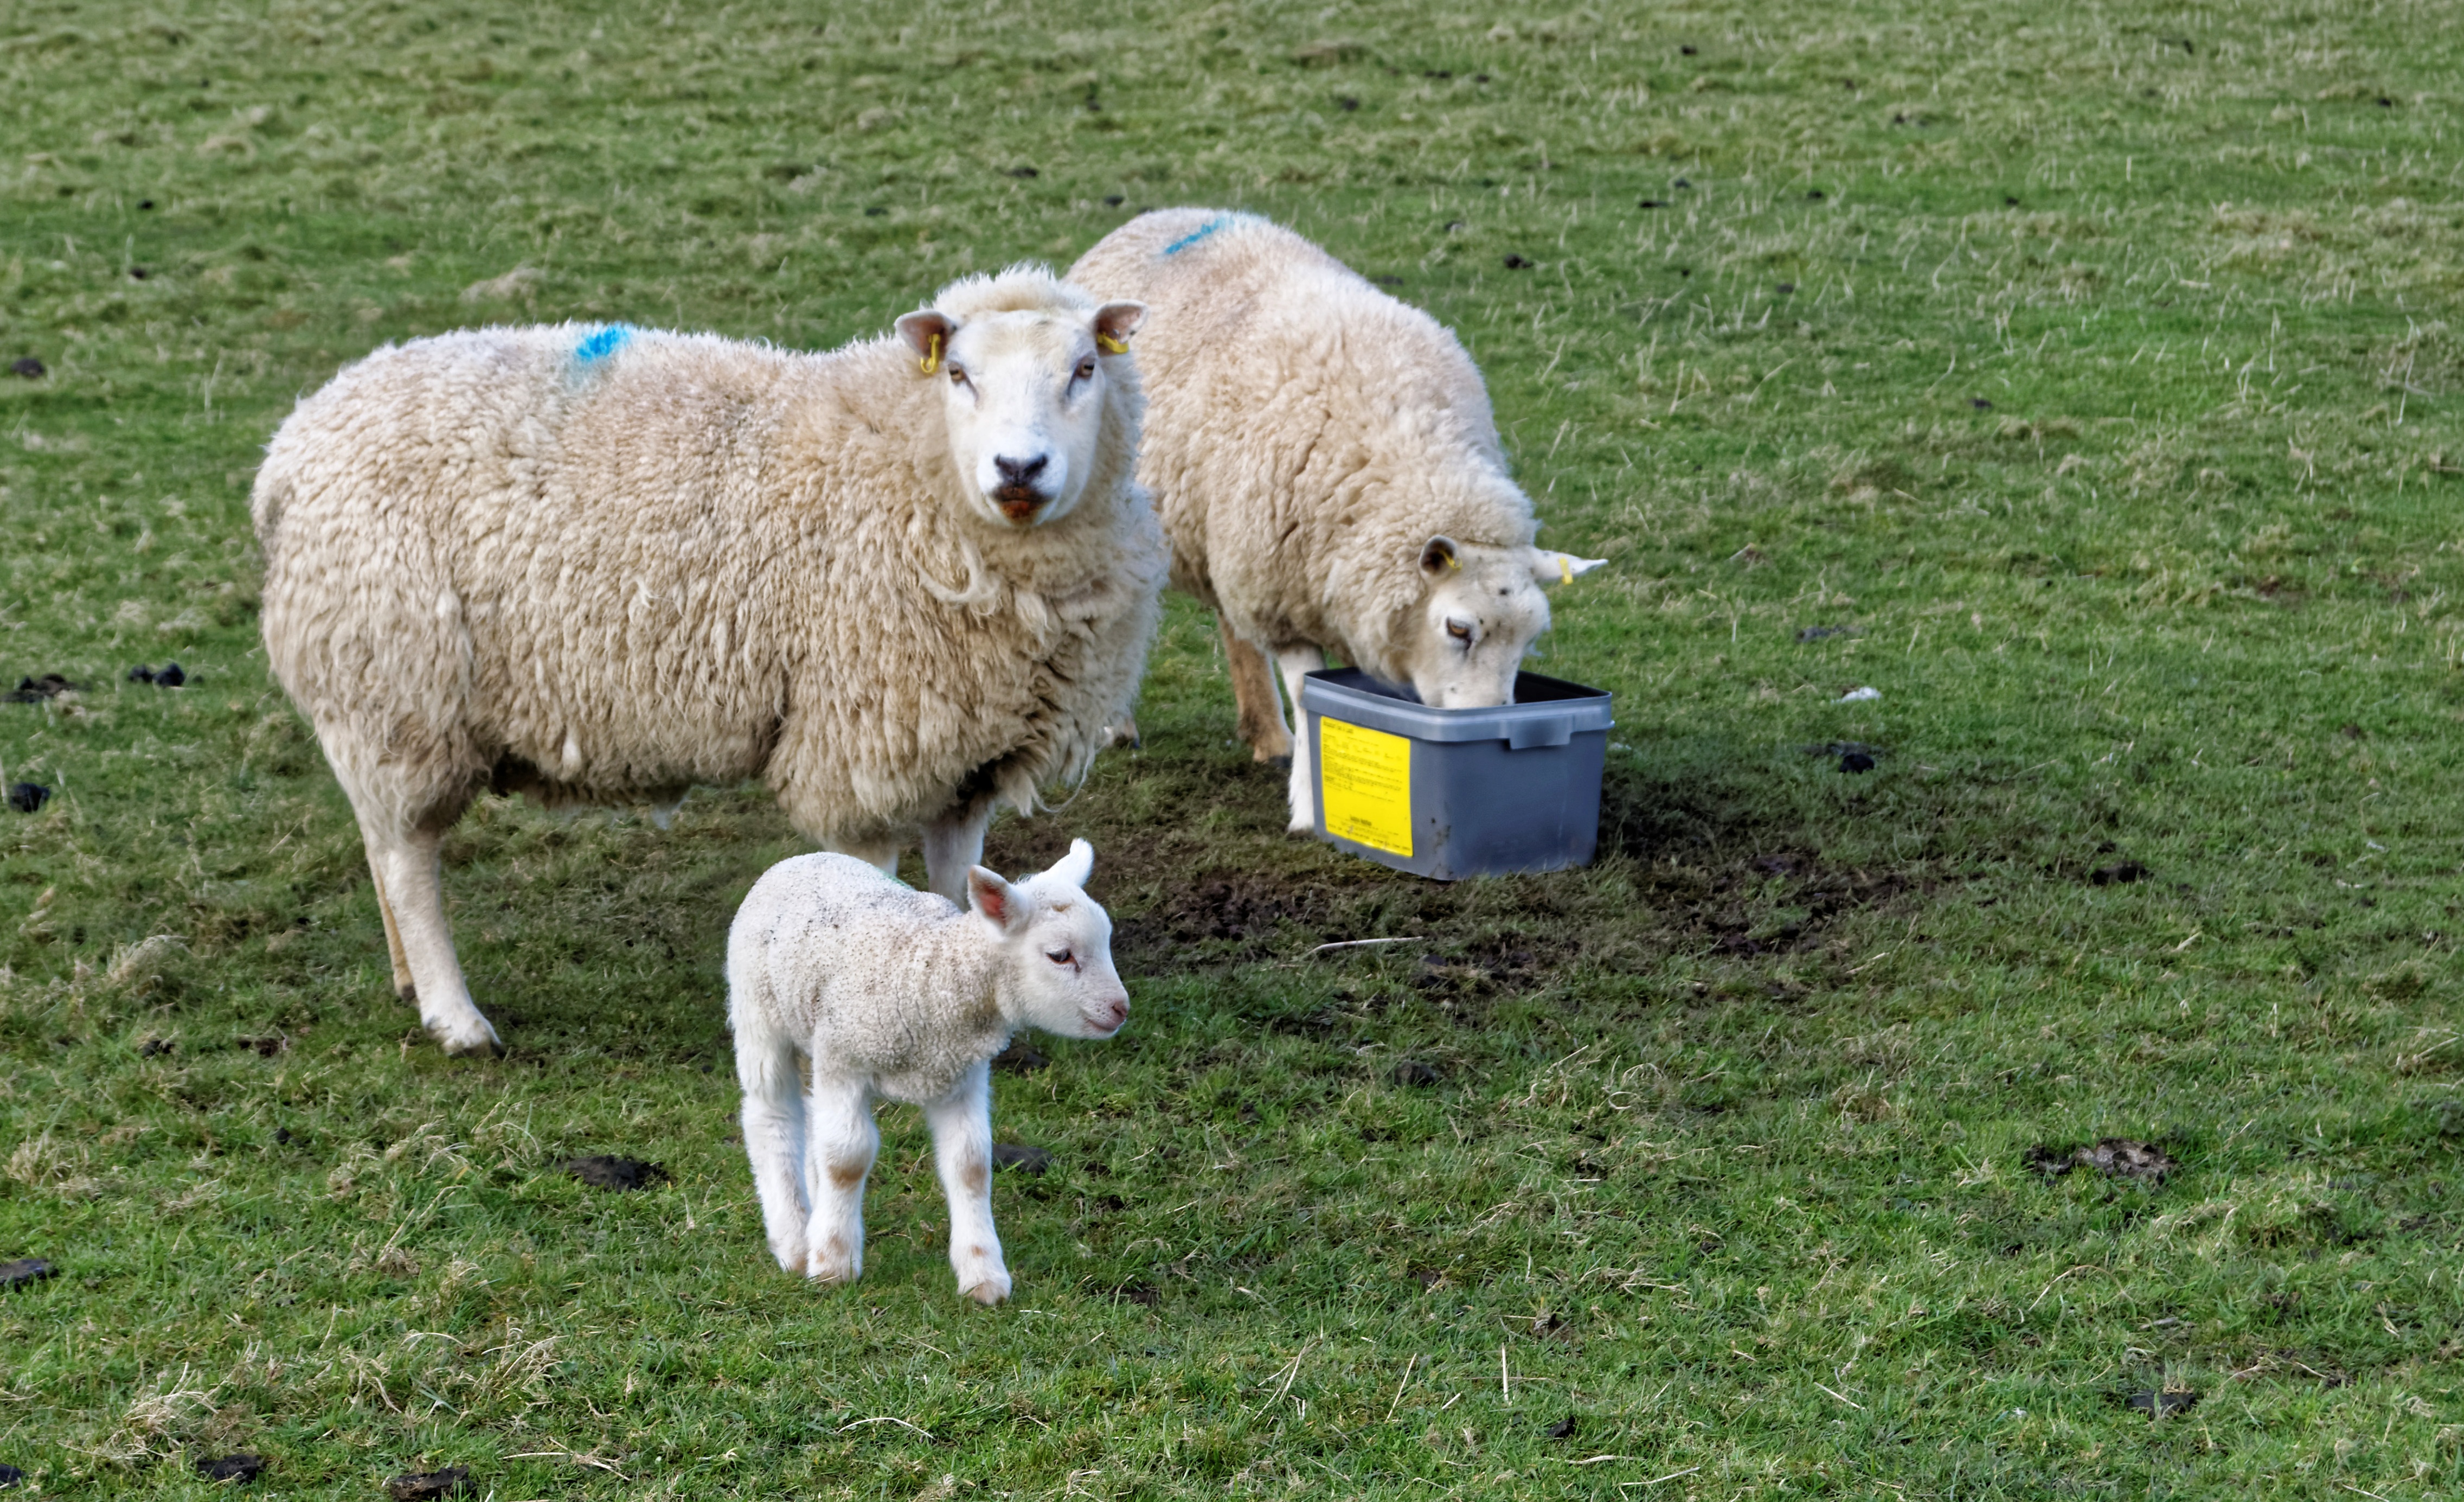
nature, grass, field, farm, meadow, countryside, animal, rural, spring, green, herd, farming, pasture, grazing, livestock, sheep, mammal, agriculture, wool, fauna, lamb, graze, vertebrate, sheeps